TVR 350i

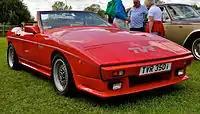
1987 TVR 350i convertible

The TVR 350i is a sports car built by British company TVR from 1983 until 1989. In 1982 TVR's then new owner Peter Wheeler found himself wanting more power than the Cologne V6-equipped Tasmin 280i could offer. Thus, based on the existing car the TVR Tasmin 350i appeared in August 1983. Using the same chassis and body (with some minor changes), a 3.5-litre Rover V8 was installed. After a year, the "Tasmin" part of the name was dropped and the car became just TVR 350i.